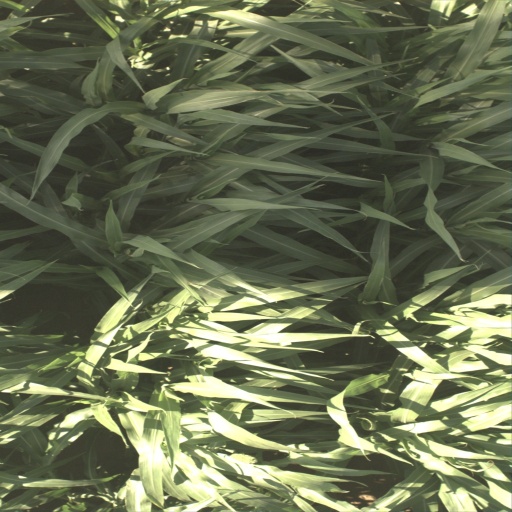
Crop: sorghum